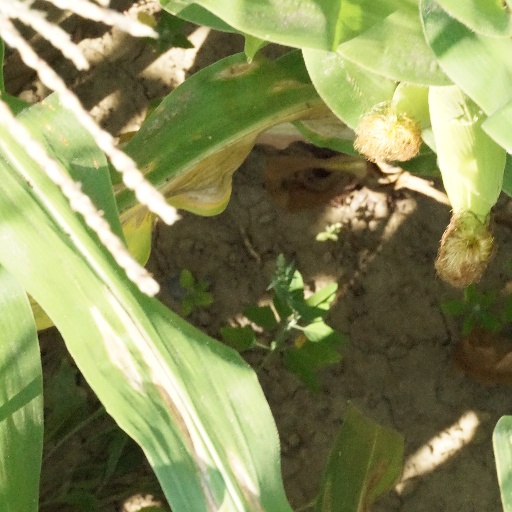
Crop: maize; corn